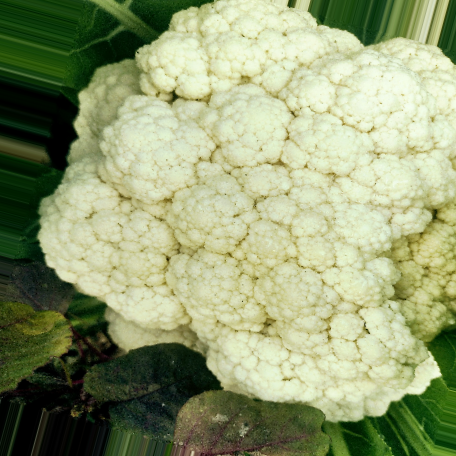
Label: Disease Free